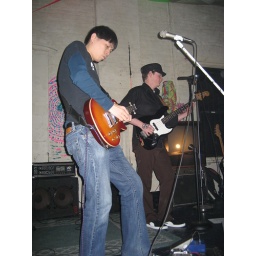
playing at a house party in bed stuy